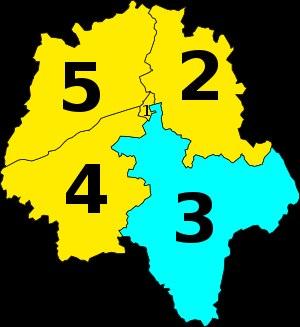
Les élections législatives françaises de 2017 se tiennent les 11 et 18 juin 2017.